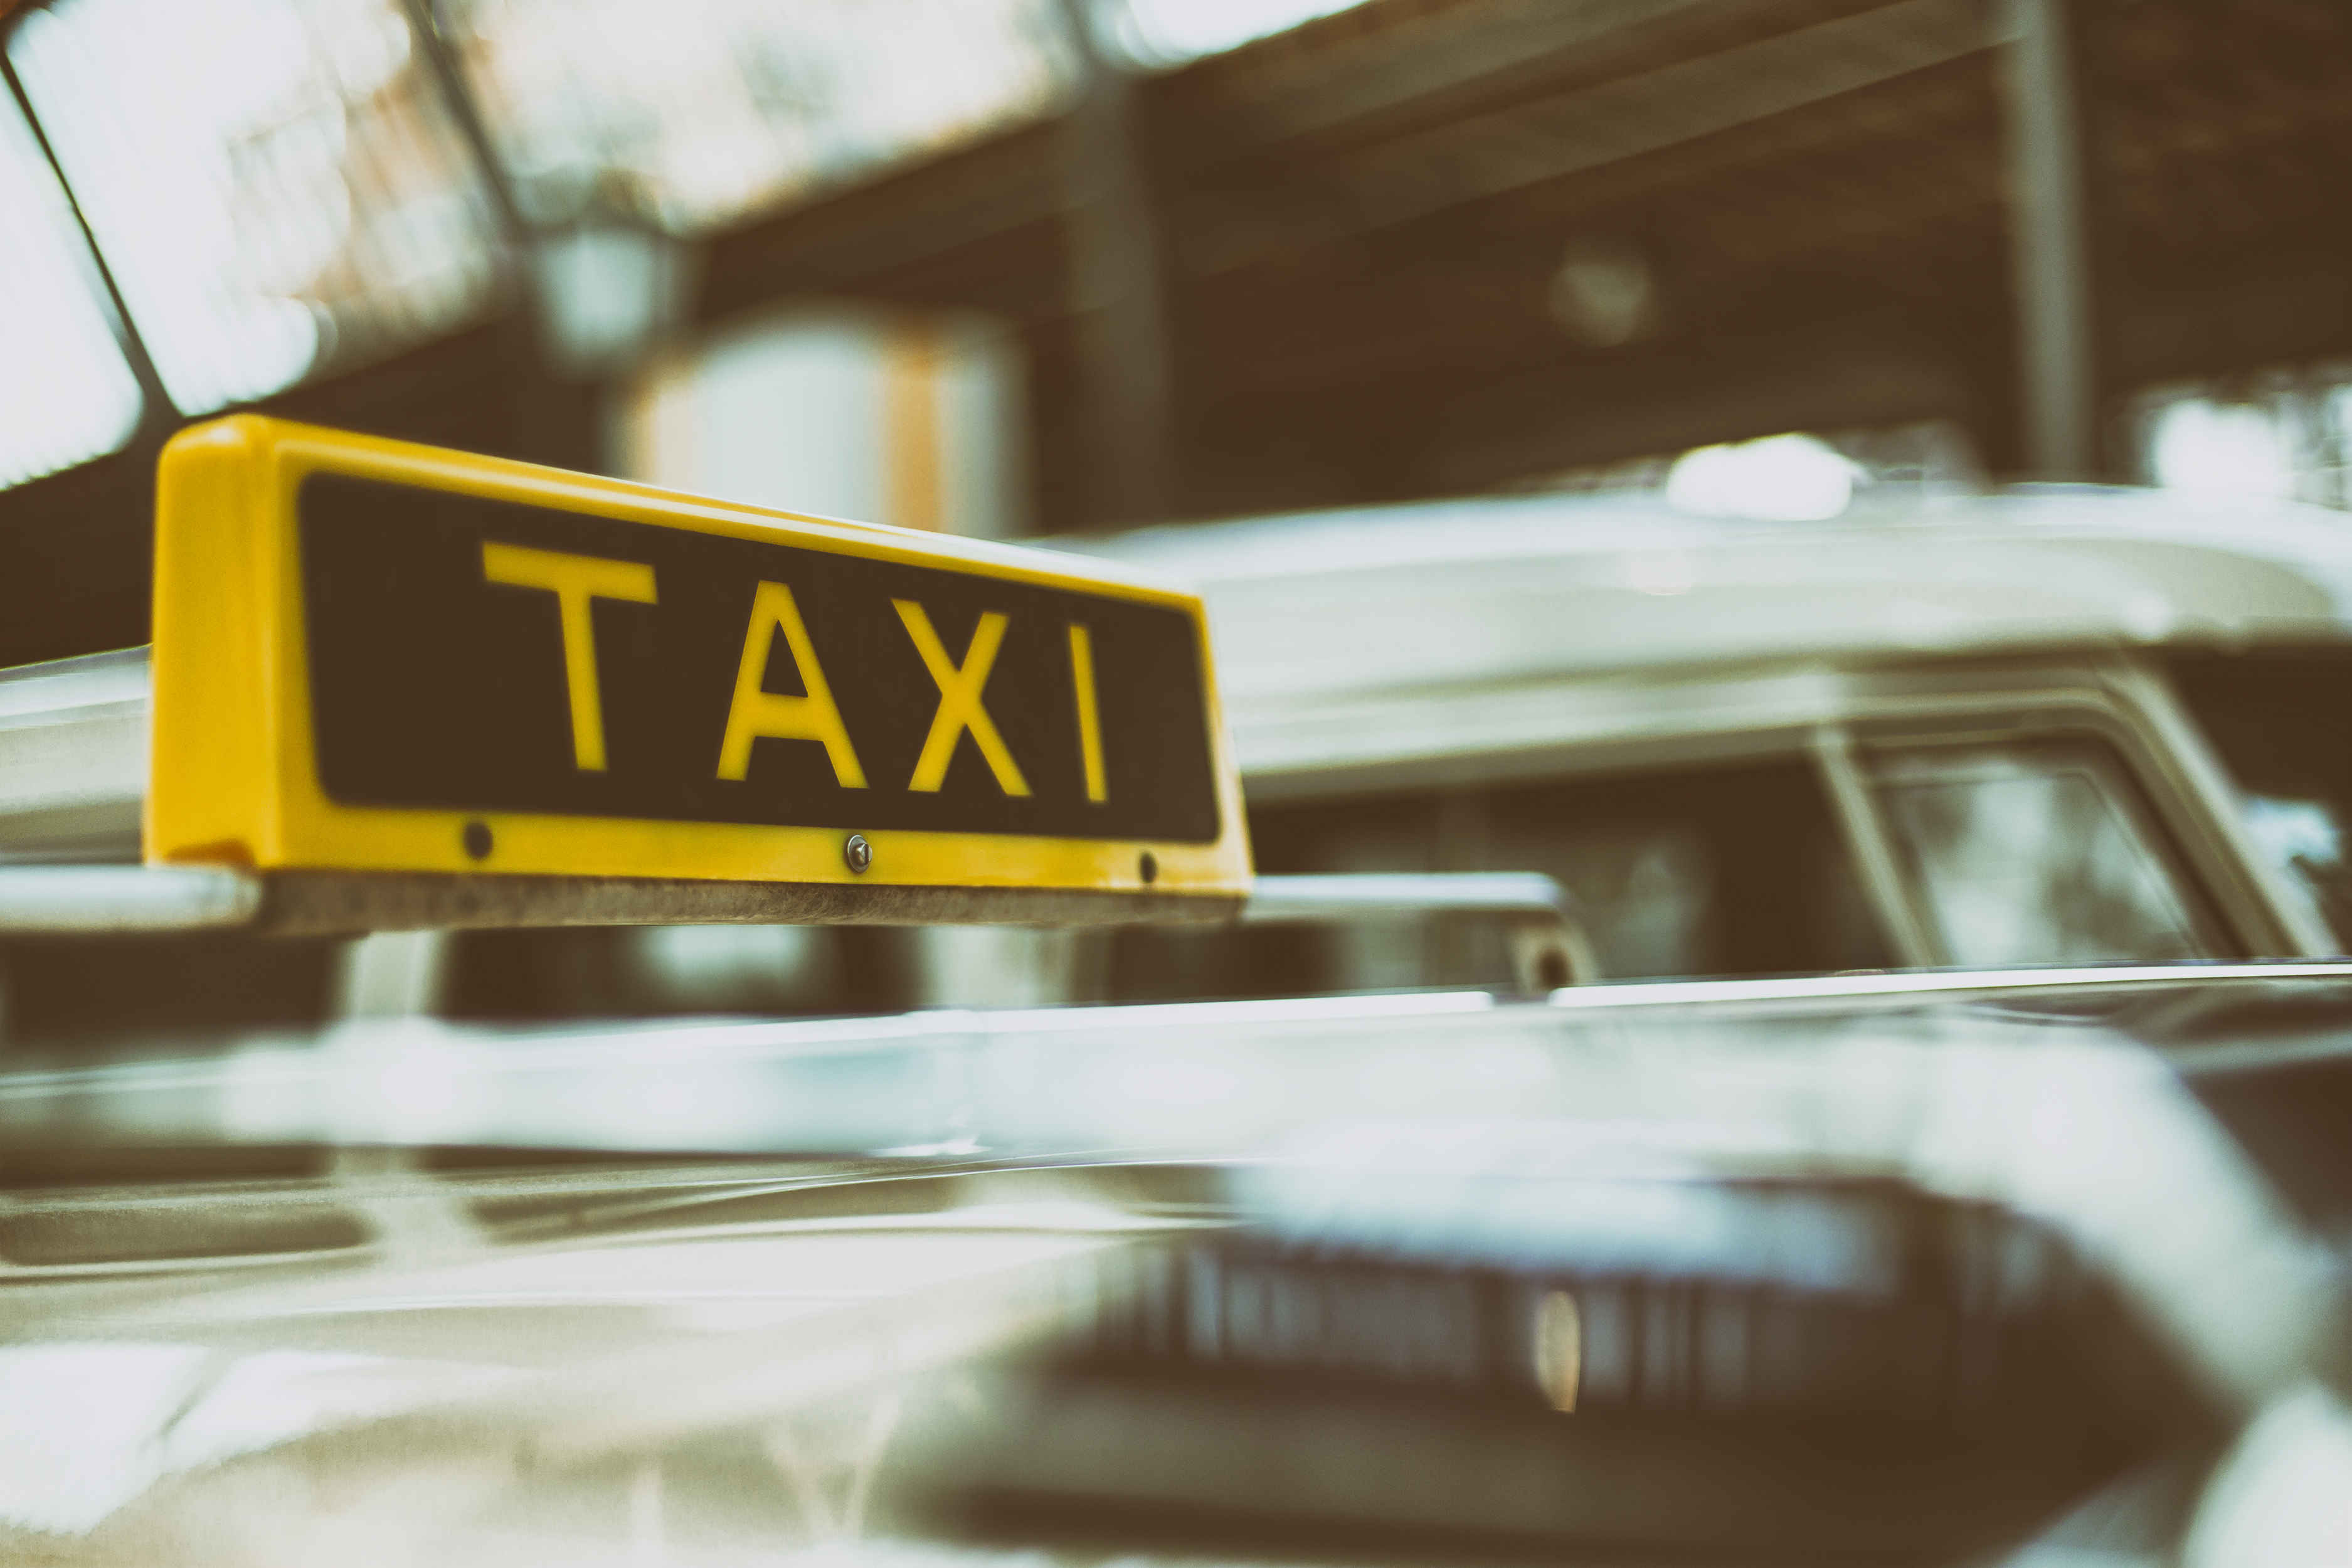
light, blur, car, automobile, restaurant, travel, taxi, sign, vehicle, color, drive, yellow, automotive, close up, focus, shape, service, transportation system